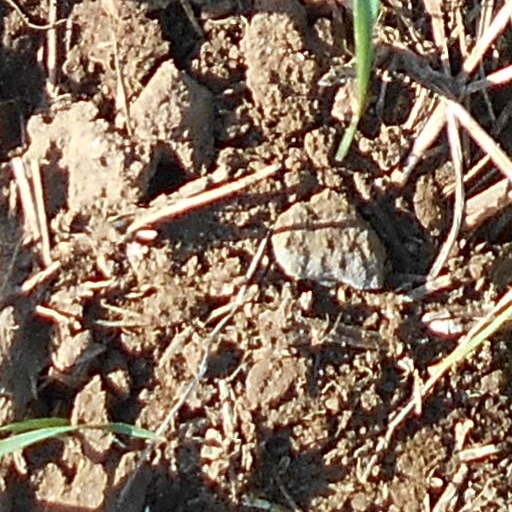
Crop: wheat